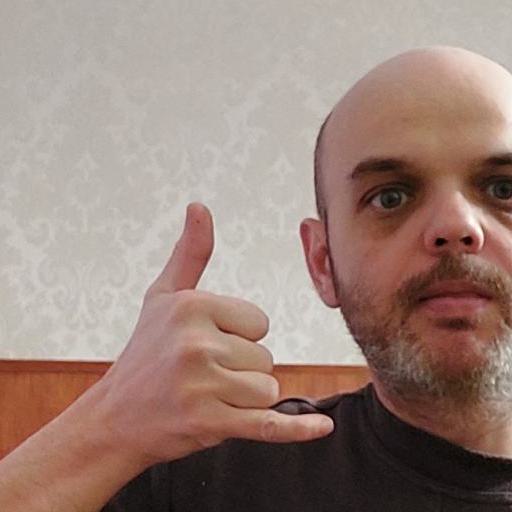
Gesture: call